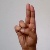
The image shows a hand gesture representing the letter 'U' in Indian Sign Language.